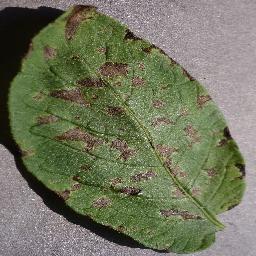
Label: Potato___Early_blight